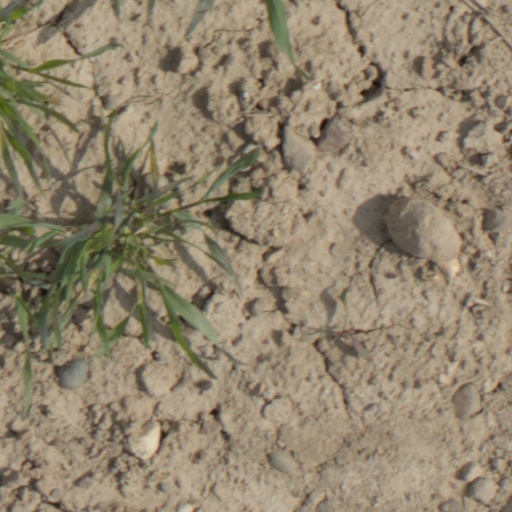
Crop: wheat